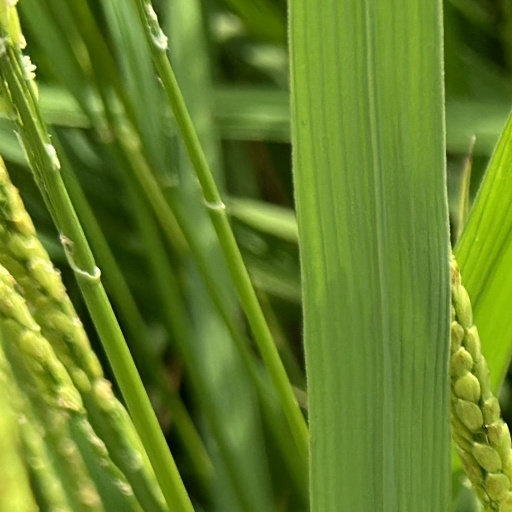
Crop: rice